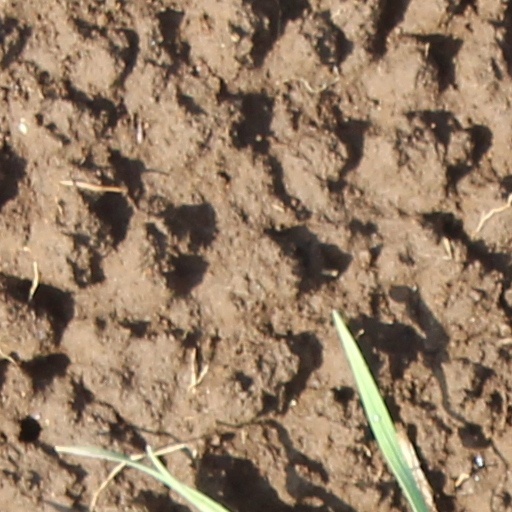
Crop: wheat